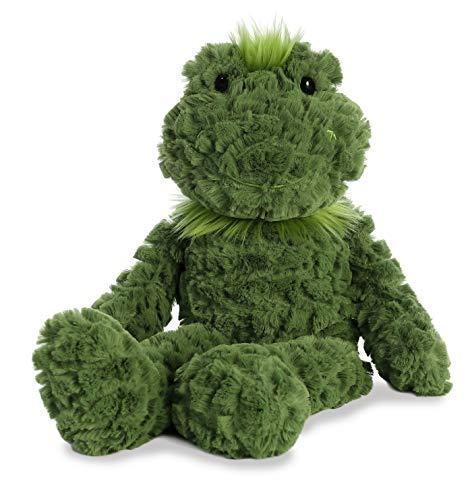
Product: Aurora 16" Frog-Lette Fuffle
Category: Toys & Games | Stuffed Animals & Plush Toys | Stuffed Animals & Teddy Bears
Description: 16 inches in size.
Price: $17.89
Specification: ProductDimensions:4x7x16inches|ItemWeight:6.4ounces|ShippingWeight:7.2ounces(Viewshippingratesandpolicies)|ASIN:B07N26N119|Itemmodelnumber:16910|Manufacturerrecommendedage:1monthandup